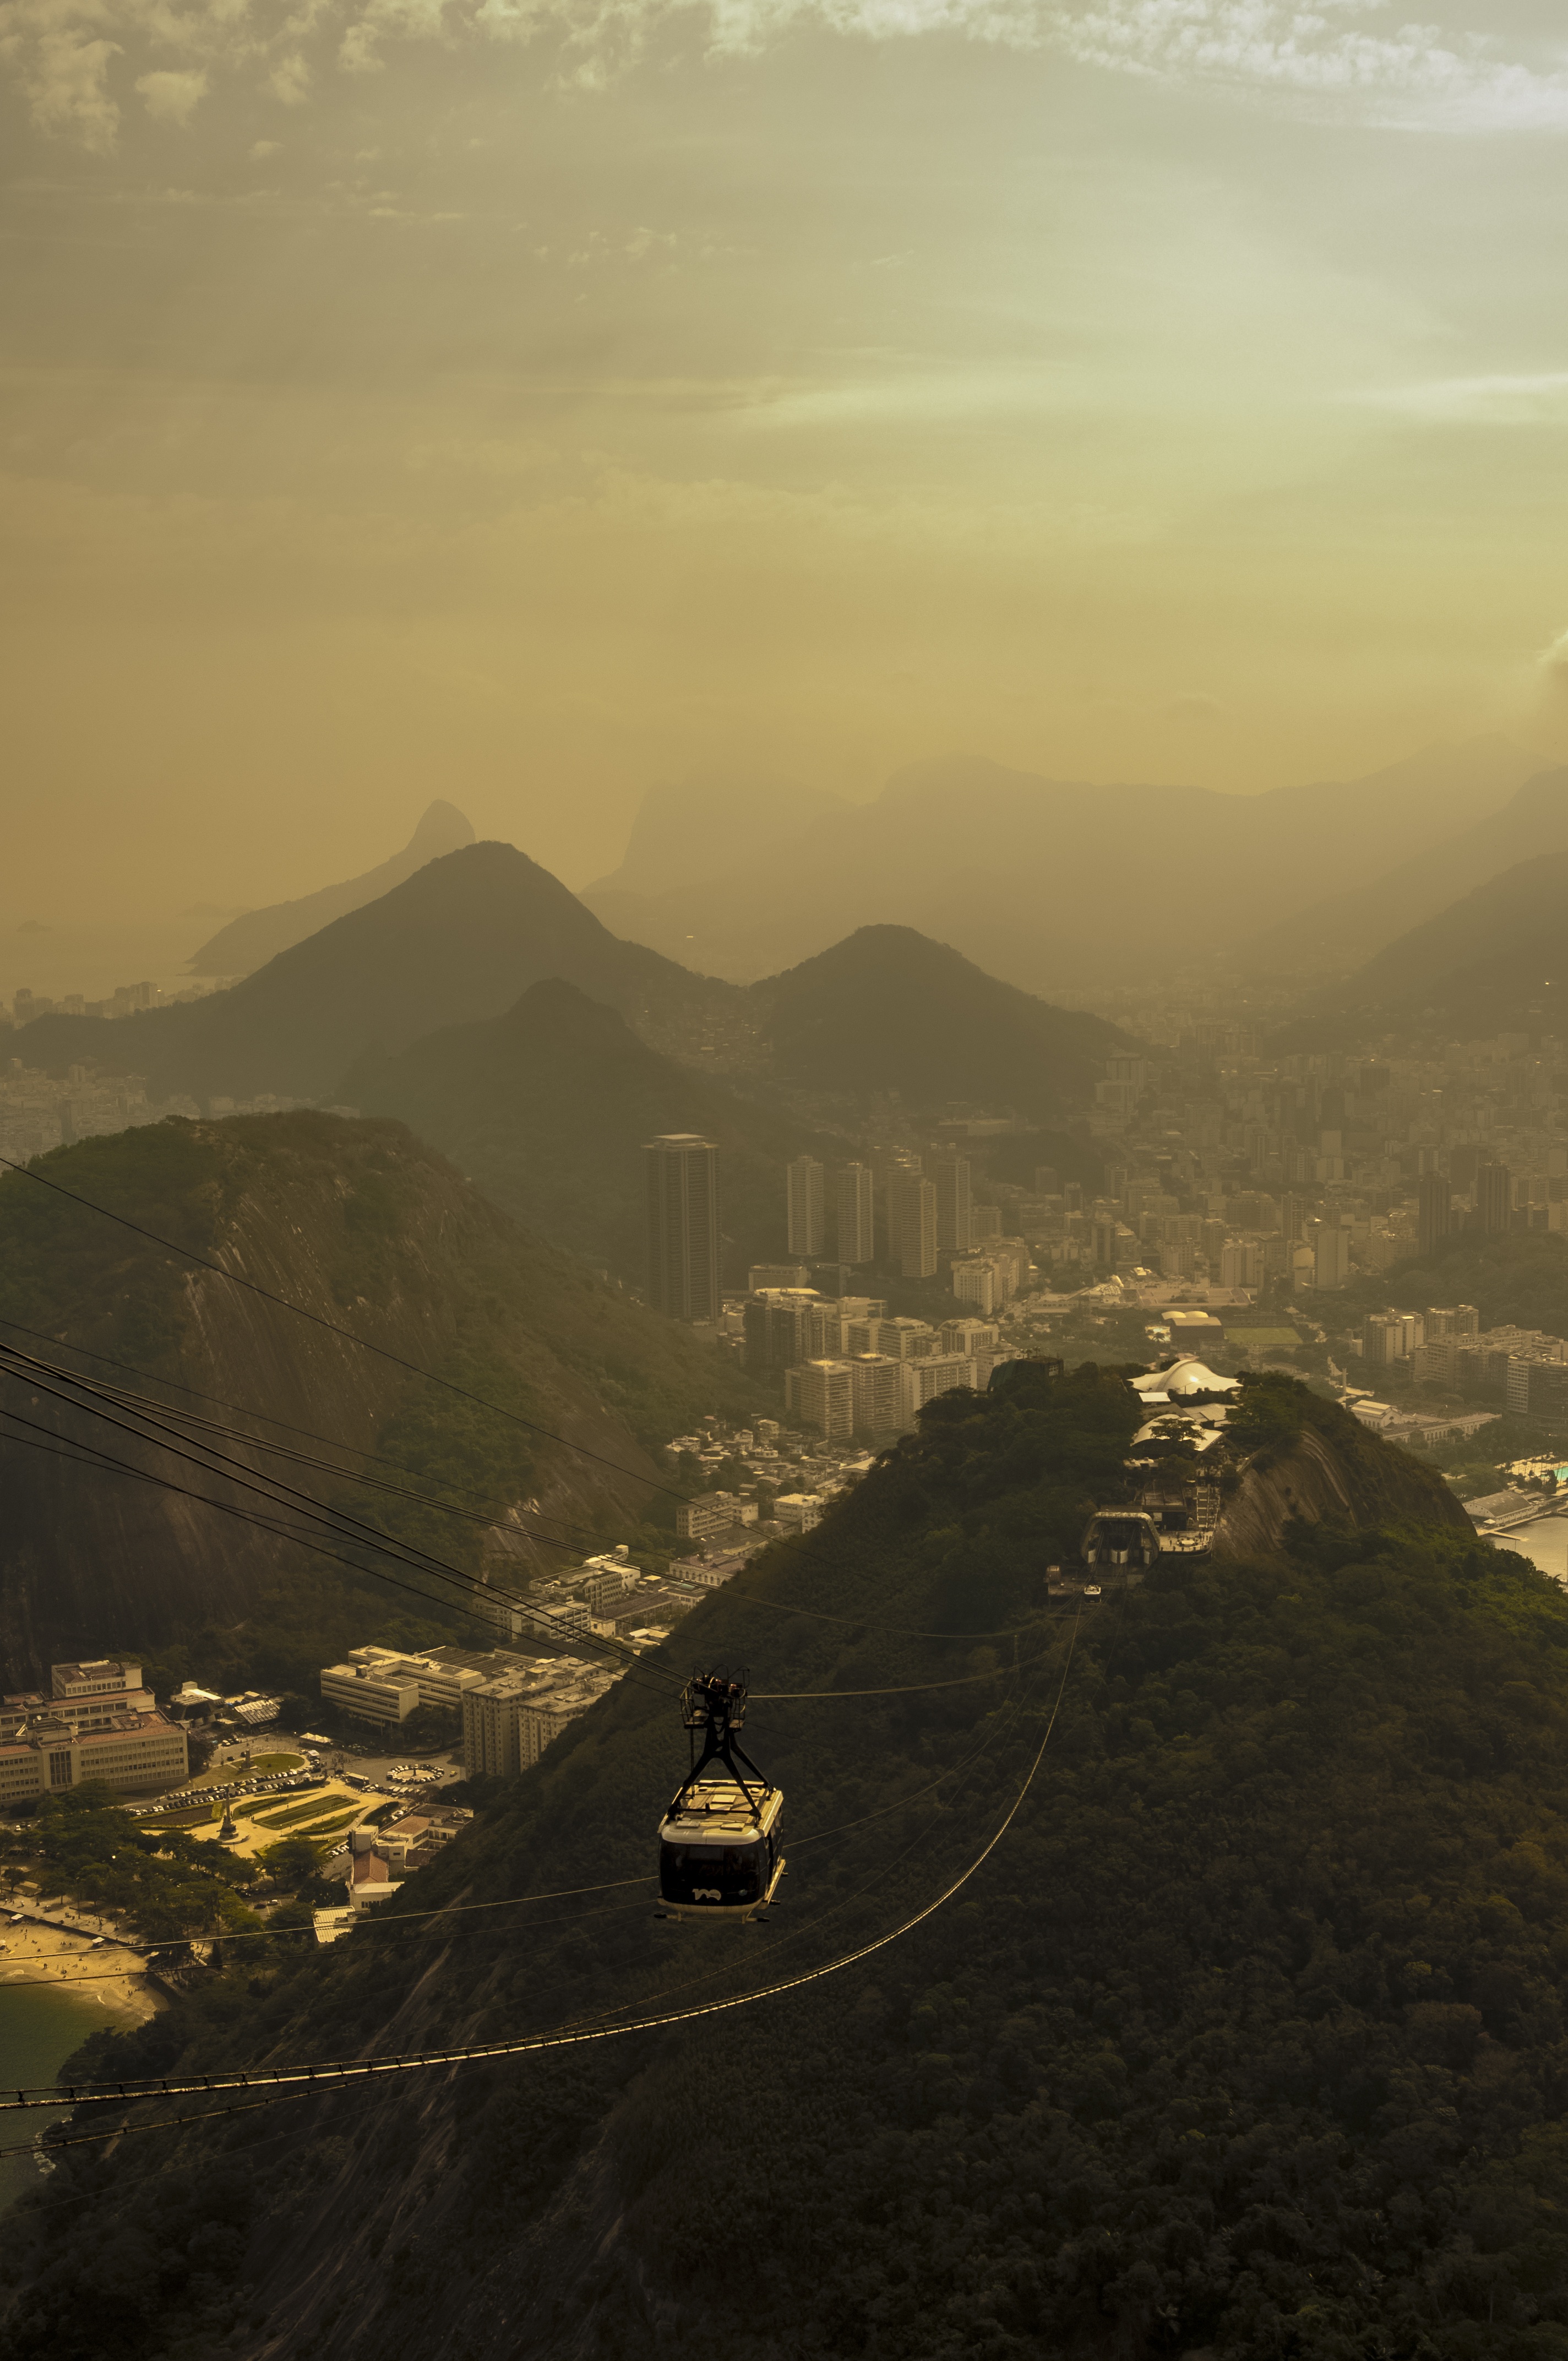
landscape, sea, coast, nature, rock, horizon, mountain, cloud, sky, sun, sunrise, sunset, mist, sunlight, morning, hill, dawn, valley, mountain range, dusk, evening, tourism, terrain, rio de janeiro, serra, aerial photography, atmospheric phenomenon, atmosphere of earth, mountainous landforms